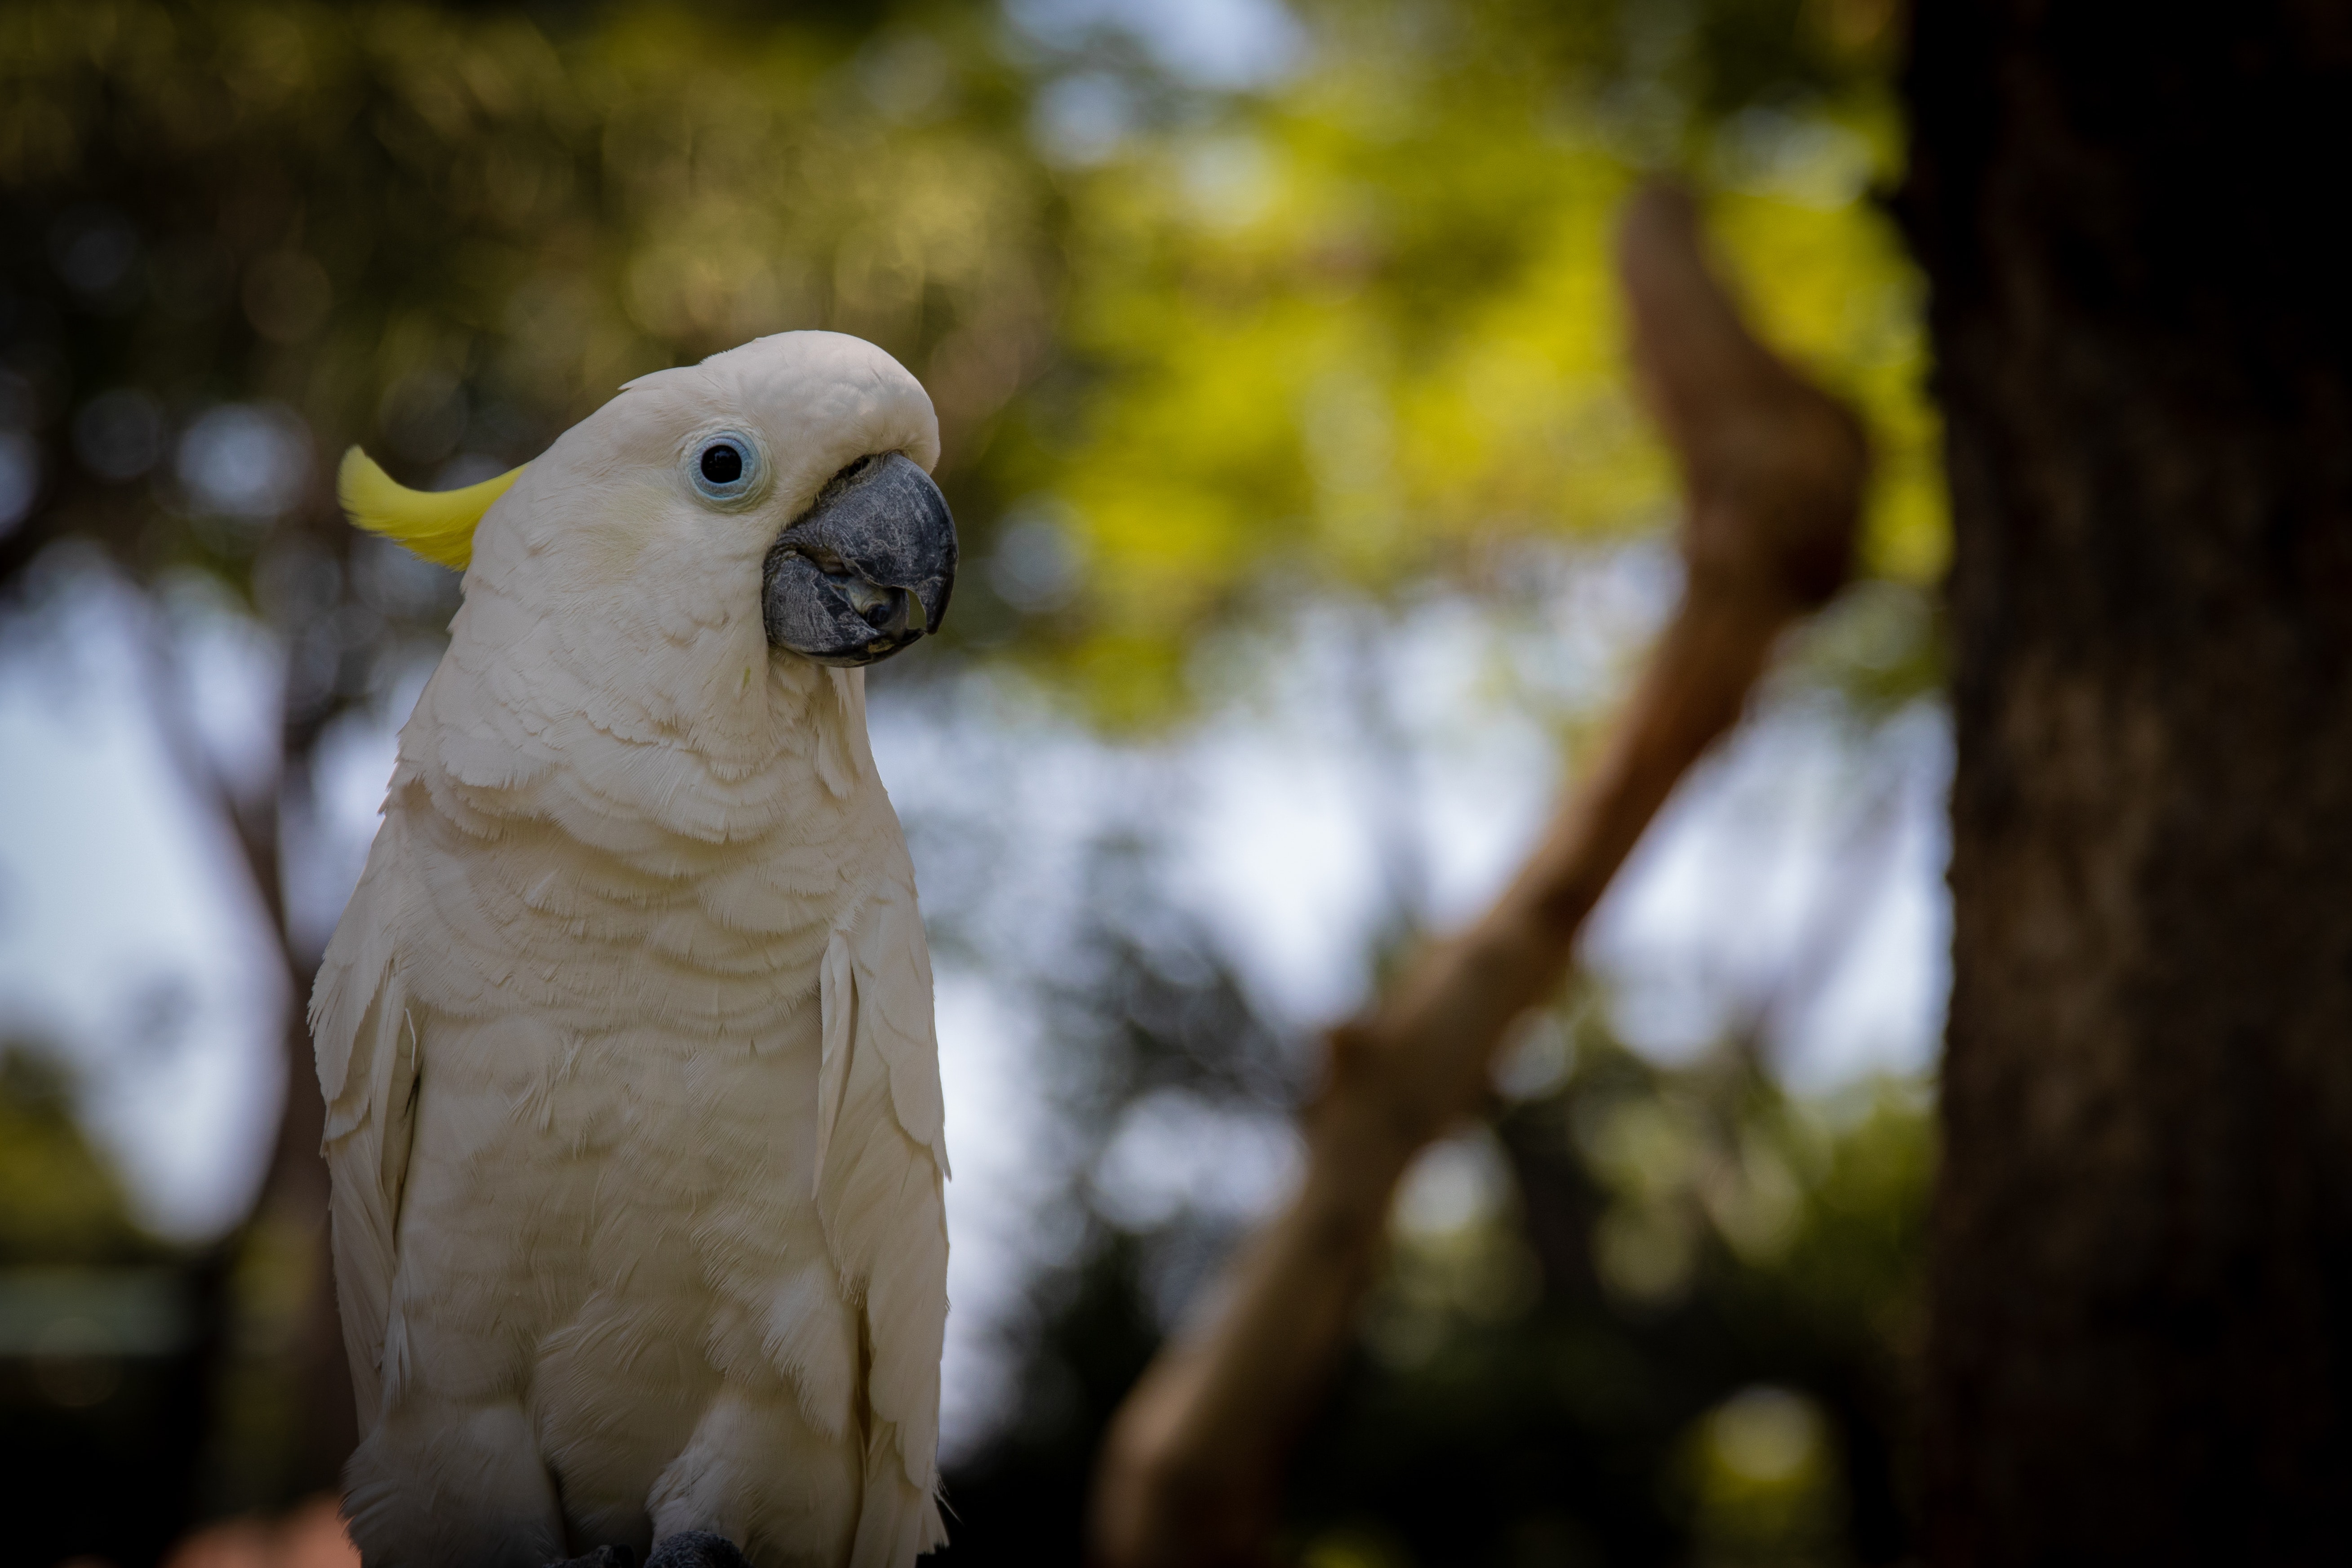
bird, vertebrate, sulphur crested cockatoo, cockatoo, parrot, beak, wildlife, branch, tree, wing, adaptation, plant, parakeet